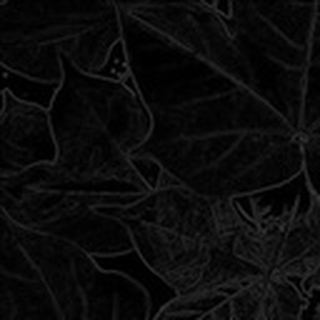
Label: healthy_cotton